Planaltina, Goiás

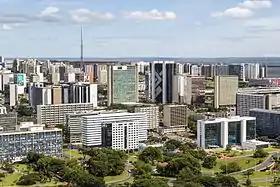
Plano Piloto, Central Zone of the Metropolitan Region of Brasilia, where thousands of residents of satellist cities like Planaltina-Go, Taguatinga, Águas Claras, Valparaiso-Go, Águas Lindas de Goiás, and other satellites cities work.

The first plan envisioned 22 thousand lots that would each house 5 persons. In fewer than 30 years the population had reached 80 thousand inhabitants. Much of the population explosion came about because of the construction of Brasília. A massive migratory wave came to the federal capital and there was no space in the original plan. The military government at the time would not allow these families to squat on federal lands and sent the excess population to Planaltina.